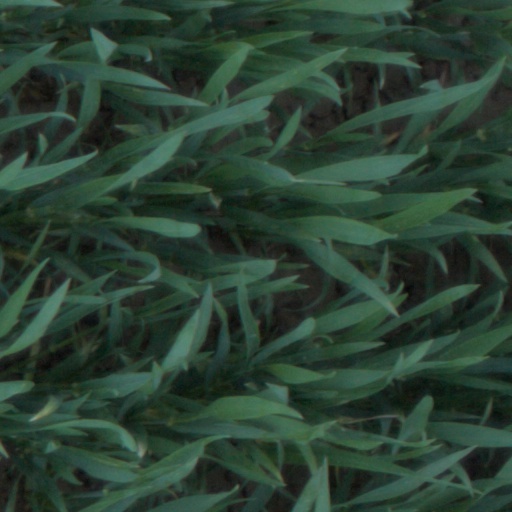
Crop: wheat